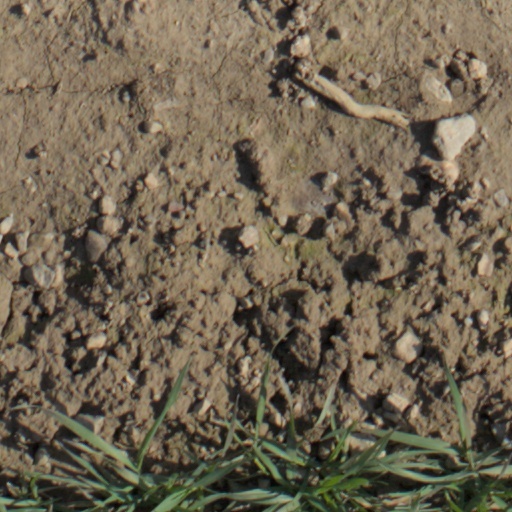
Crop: wheat